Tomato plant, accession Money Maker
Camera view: bottom (45 deg); turntable rotation: 150 degrees
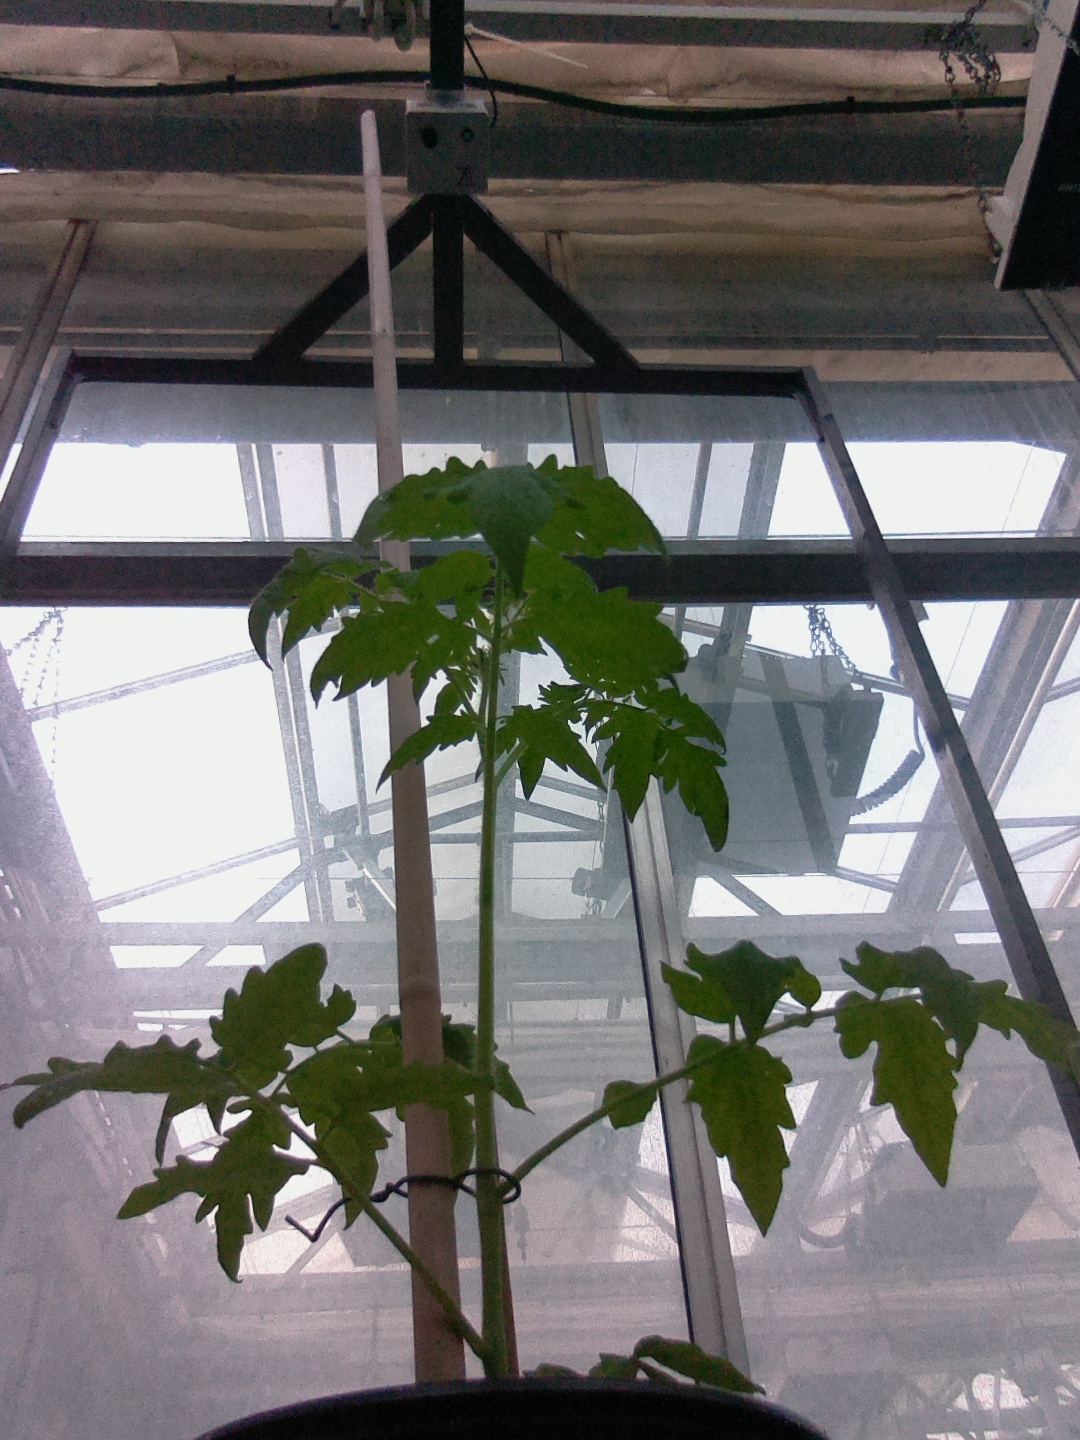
BBCH growth stage 13: 6 of true leaves visible